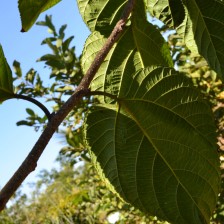
Variety: TaiwanStraberry